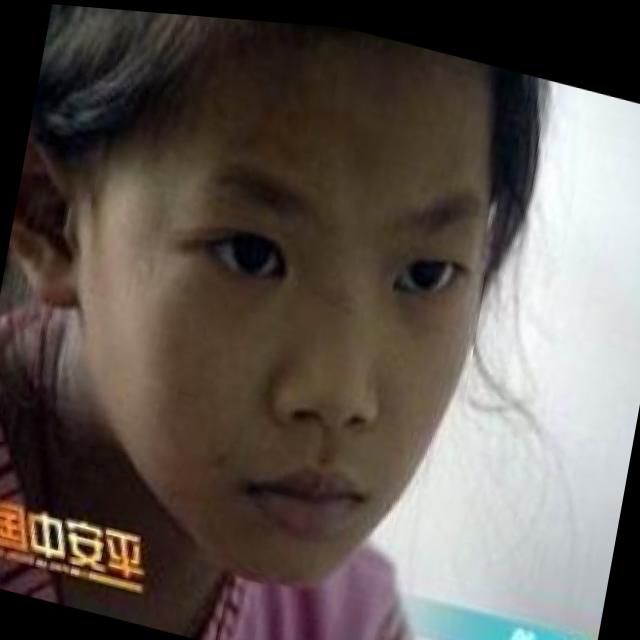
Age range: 0-12